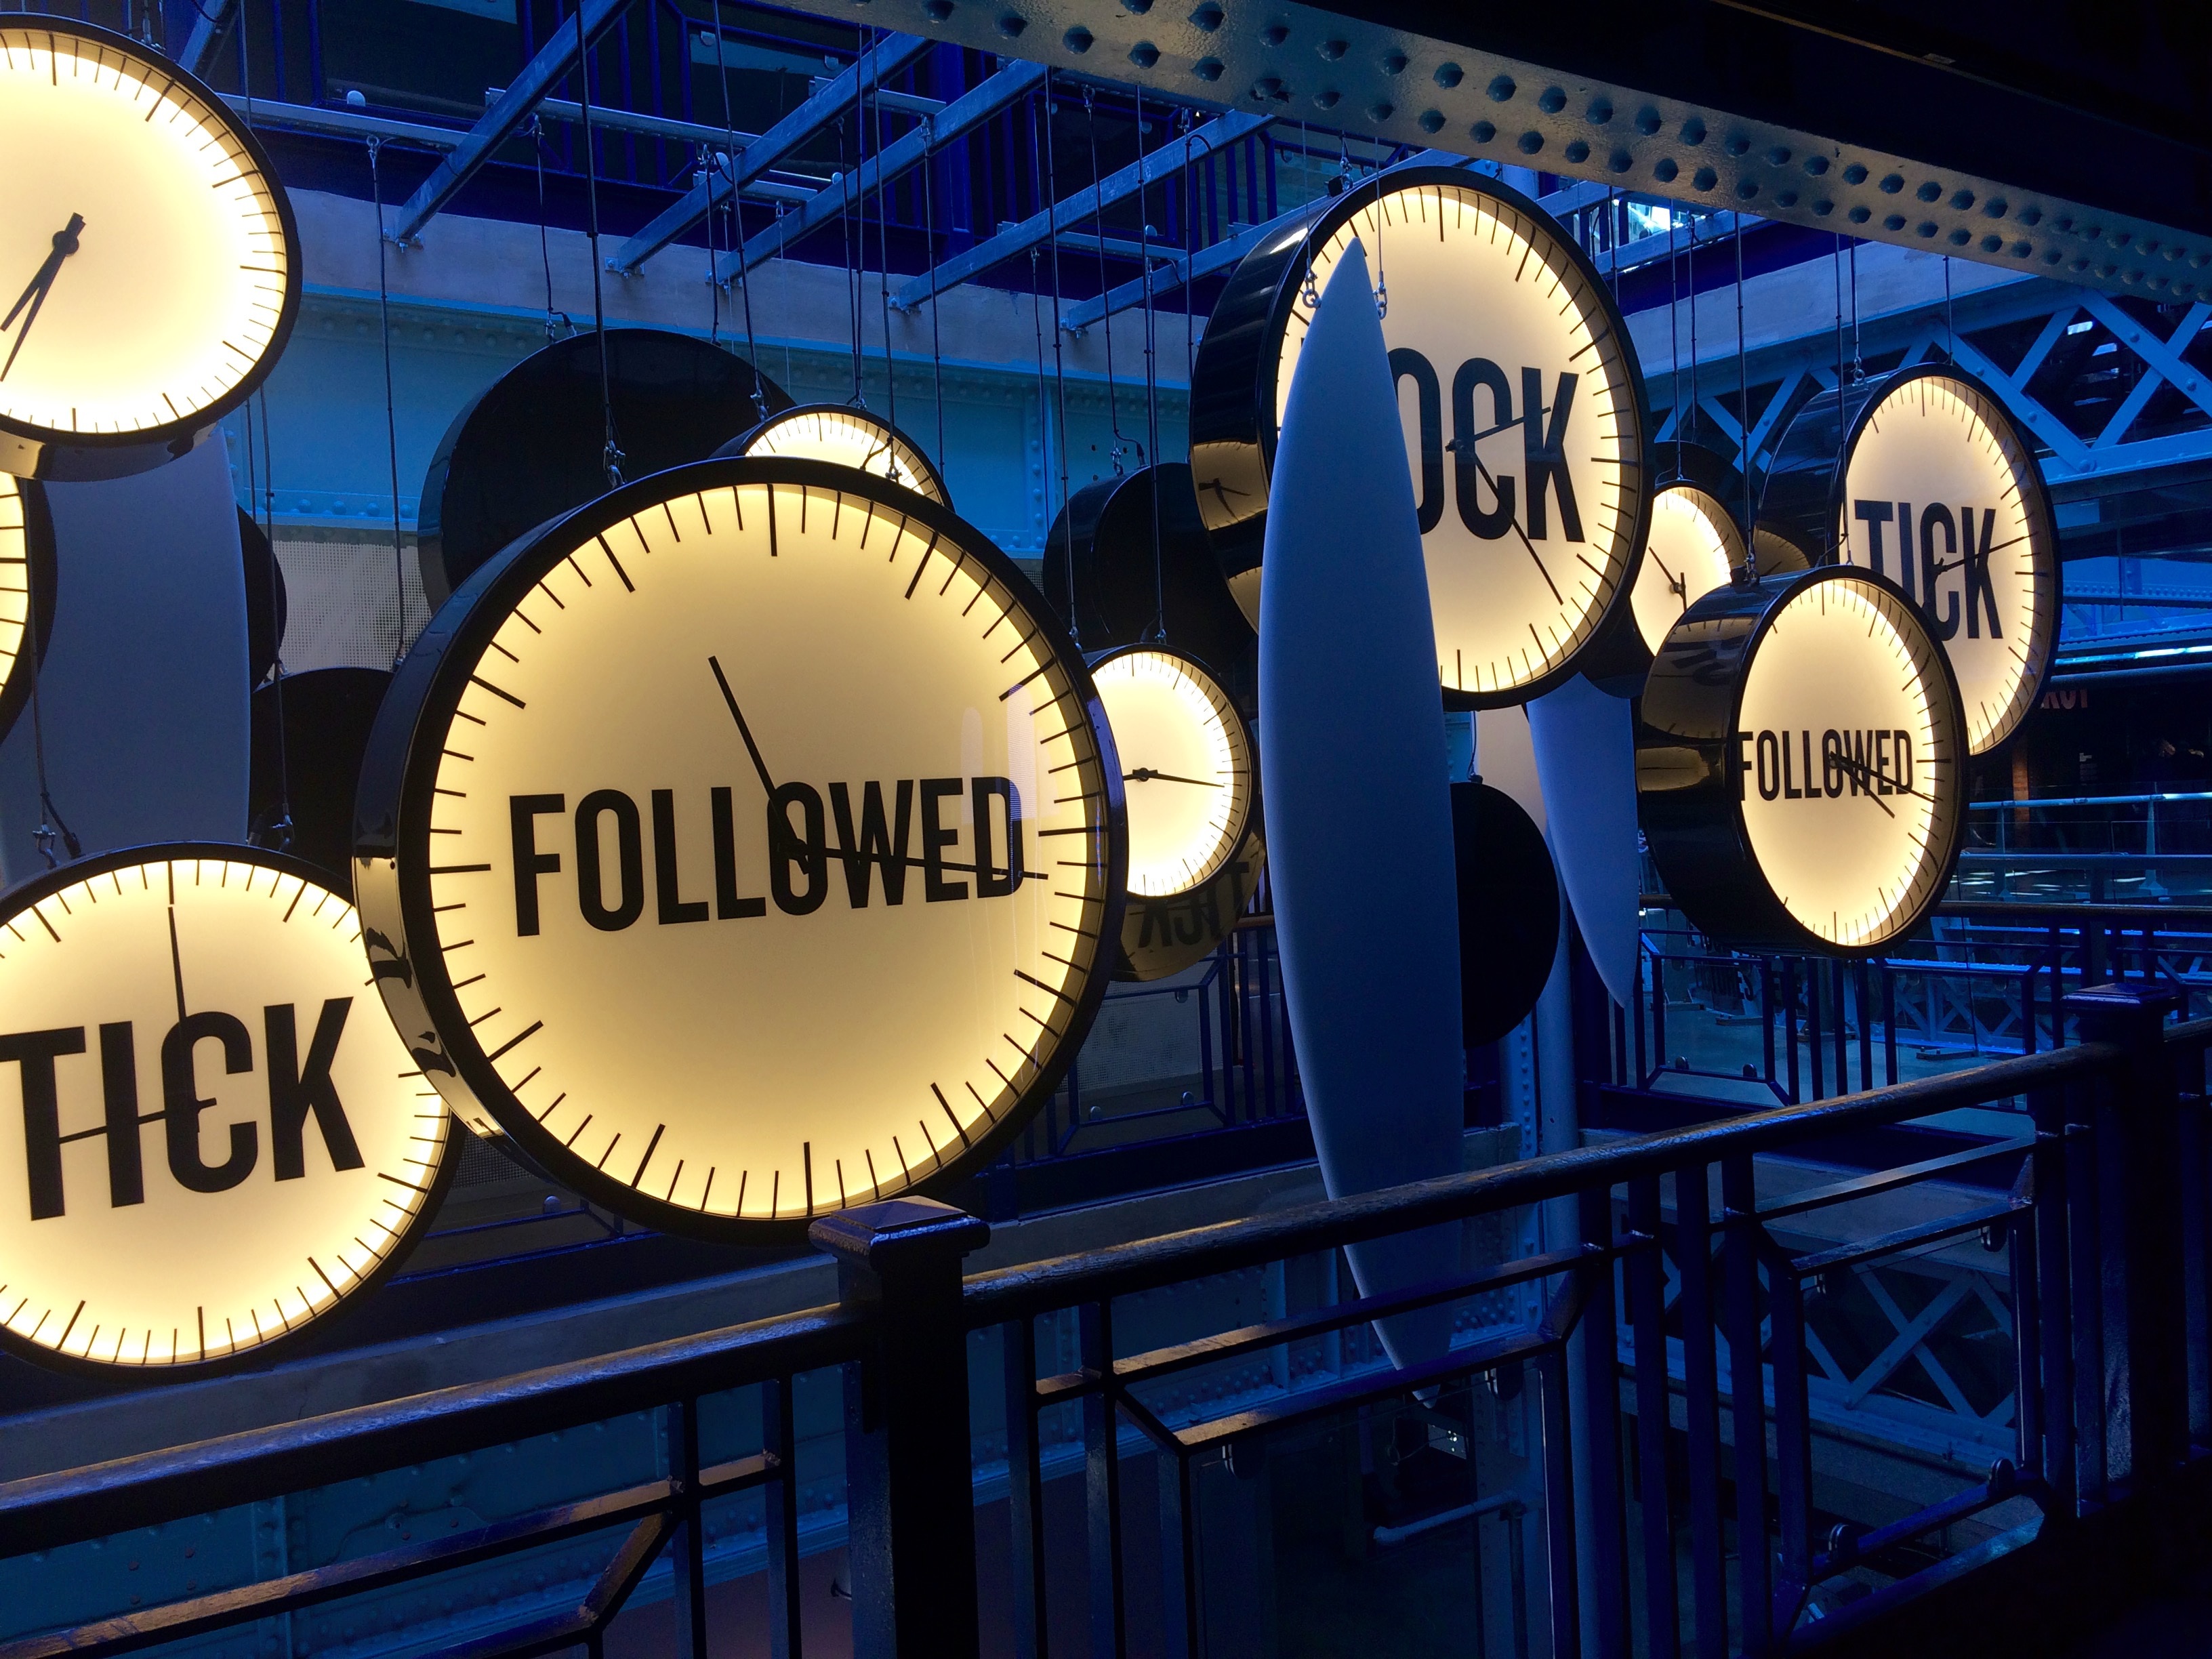
blue, stage